Kalashnikov Concern

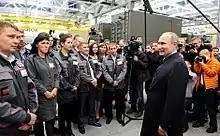
Russian President Vladimir Putin meeting with workers of Kalashnikov Concern in September 2016

On 13 August 2013, Izhmash and Izhmekh (formerly Izhevsk Mechanical Plant) merged, with the new concern named Kalashnikov Concern. Thanks to the merger, Kalashnikov Concern is Russia's largest and most important arms manufacturer.